Fuembellida

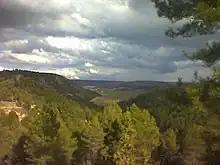
View of Vega de Arias, located between the municipal terms of Fuembellida and Tierzo

Fuembellida is a municipality located in the province of Guadalajara, Castile-La Mancha, Spain. According to the 2004 census (INE), the municipality had a population of 15 inhabitants.